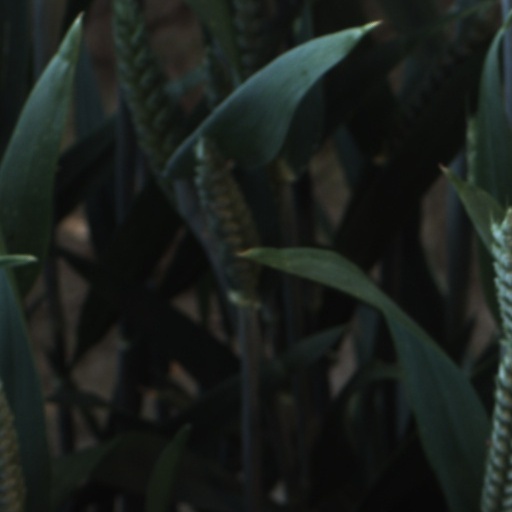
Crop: wheat